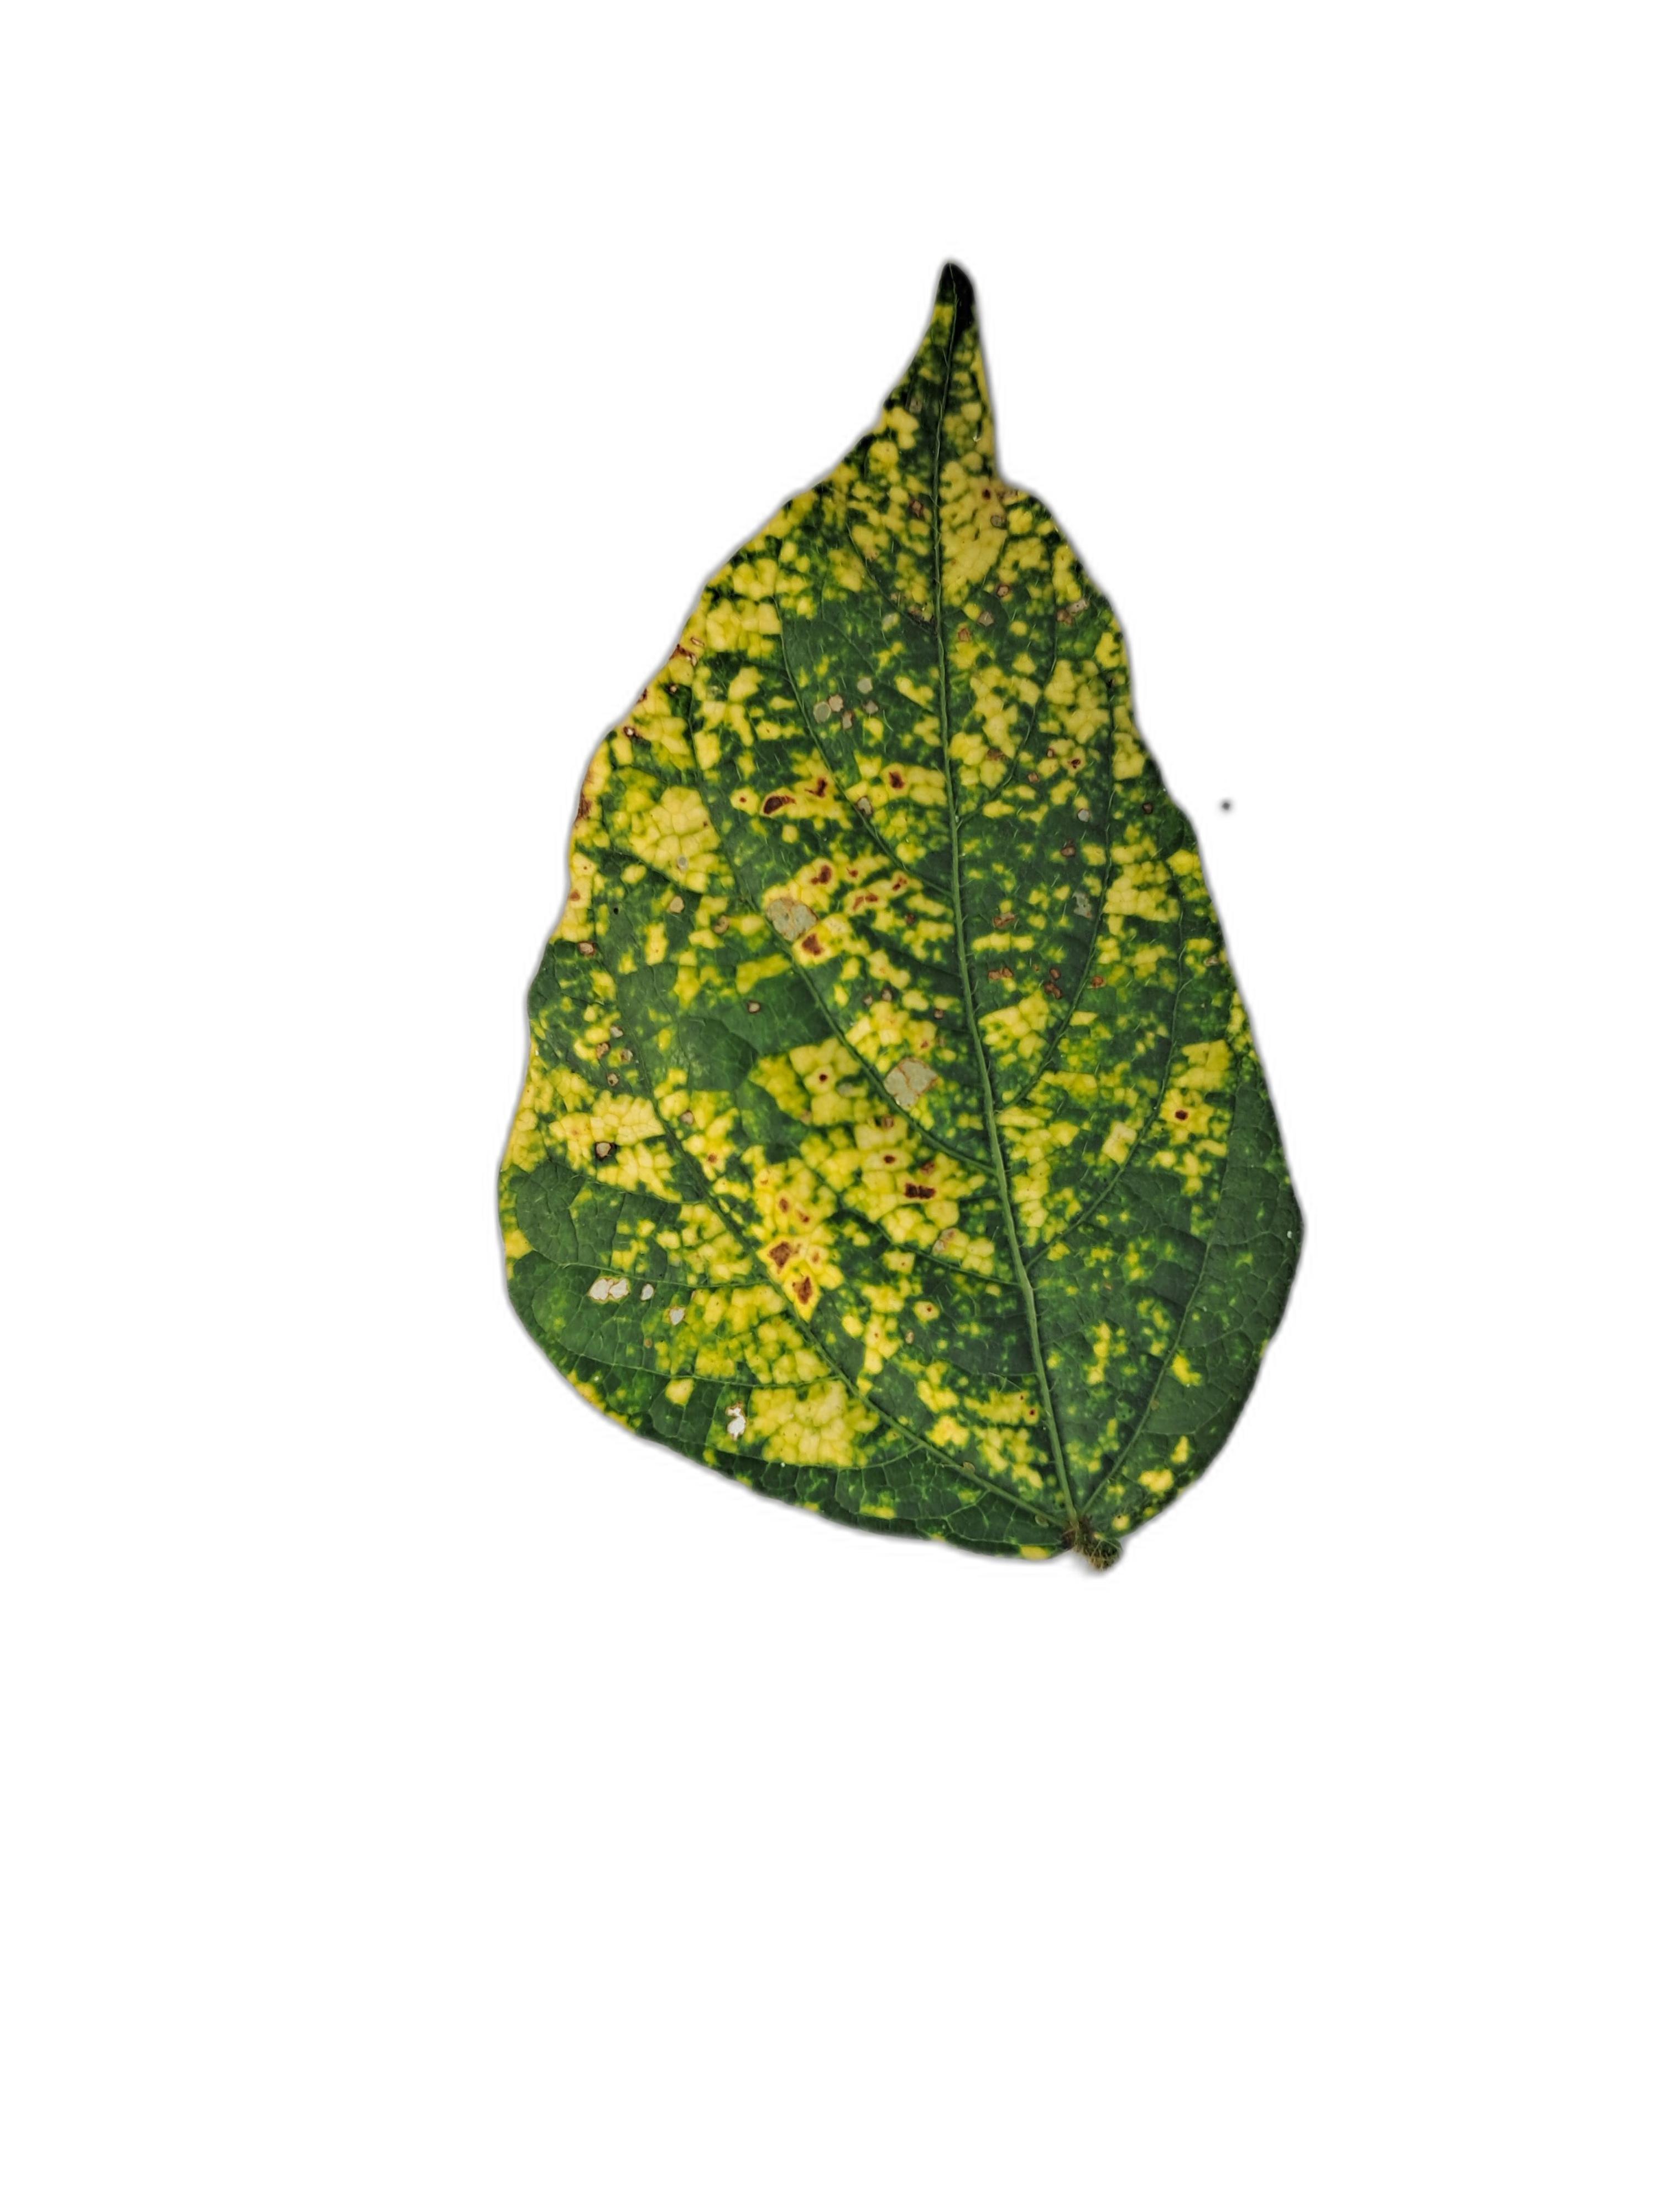
Label: Yellow Mosaic